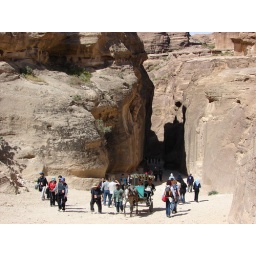
A siq is a crack in the rock caused, they think, by earthquakes. Look how high the walls are.